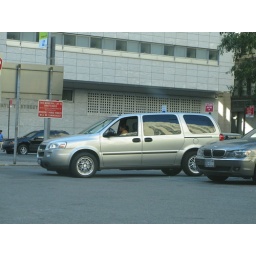
Woman in Chevy truck in Centre street municipal lot